De architectura

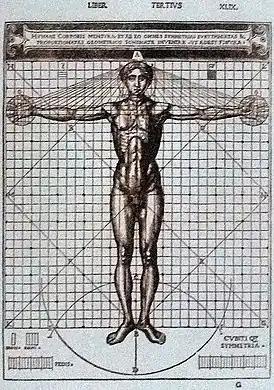
"Vitruvian Man", illustration in the edition of by Vitruvius; illustrated edition by Cesare Cesariano (1521)

Vitruvius's work was "rediscovered" in 1416 by the Florentine humanist Poggio Bracciolini, who found it in the Abbey library of Saint Gall, Switzerland. He publicized the manuscript to a receptive audience of Renaissance thinkers, just as interest in the classical cultural and scientific heritage was reviving.